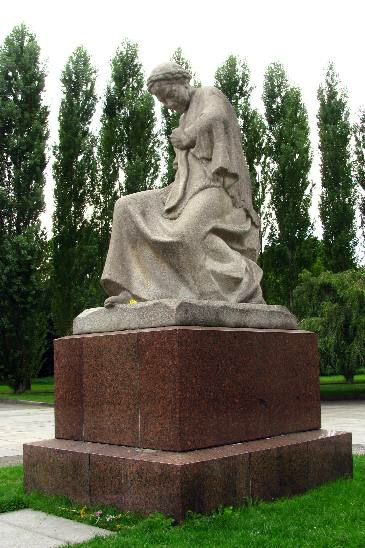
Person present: No